Minor Tyranny

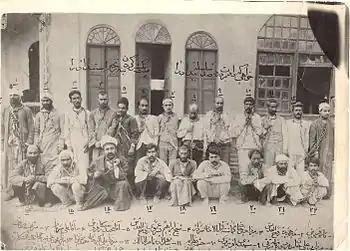
A group of arrested constitutionalists in Baghshah.

The parliament's defenders were less than 80 men, who had often not received any military training, had a severe lack of ammunition and avoided shooting towards the Russian troops to not give them any excuse to invade Iran. After they ran out of ammo, they were forced to surrender. In this conflict the government announced that 24 of the attacking forces were killed and some were wounded, and of the defenders of the parliament 300 died. Sohrab Yazdani however, claims the second number to be false, as the number of defenders was much lower.